Mary Somerset, Duchess of Beaufort (gardener)

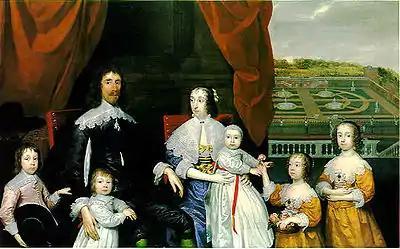
Mary Capell with a basket of flowers (second from right) and the Capell family by Cornelius Johnson c.1640, at the <a href="http%3A//www.npg.org.uk/collections/search/portrait/mw00433/The-Capel-Family">National Portrait Gallery

Mary was born in Hadham Parva, Hertfordshire, sometime before 16 December 1630, on which date she was baptised. She was the daughter of Sir Arthur Capell, 1st Baron Capell of Hadham and Elizabeth Morrison.